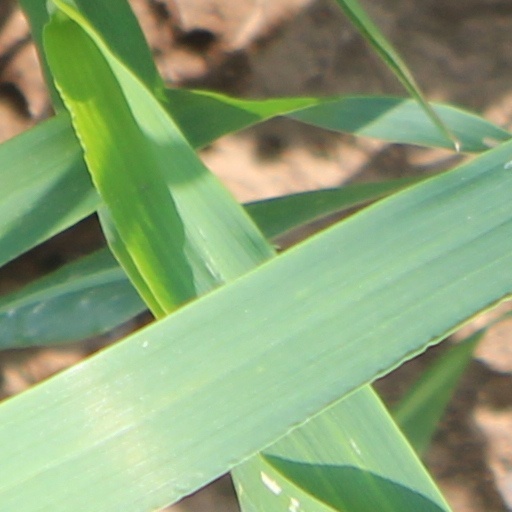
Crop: wheat